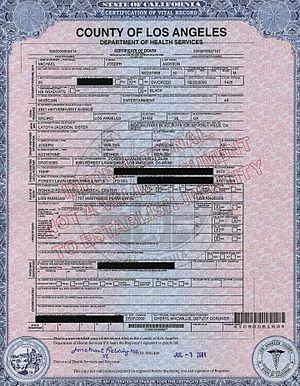
Michael Jackson [ˈmaɪkəl ˈd͡ʒæksən], né le 29 août 1958 à Gary et mort le 25 juin 2009 à Los Angeles, est un auteur-compositeur-interprète, danseur-chorégraphe et acteur américain.